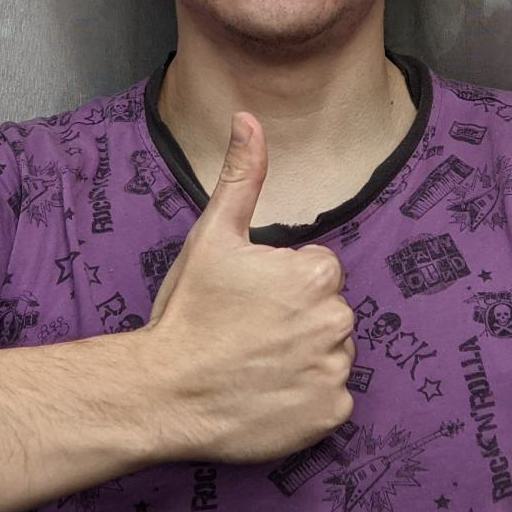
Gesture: like